Chien Lee

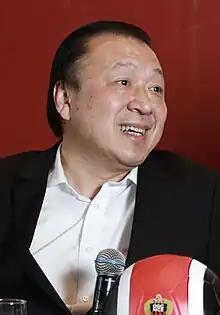
Lee in 2016

Chien Lee is a Chinese-American entrepreneur, investor, and sports team owner. He has built a multi-club ownership model, owns multiple professional European football clubs and is a well-known investor in European football.